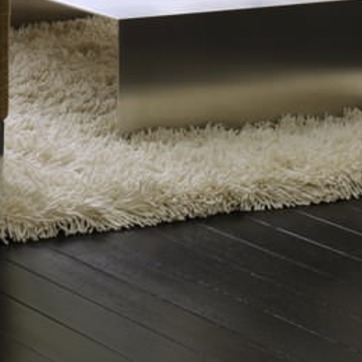
Material: carpet